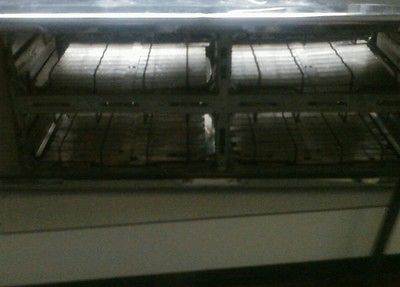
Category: toaster